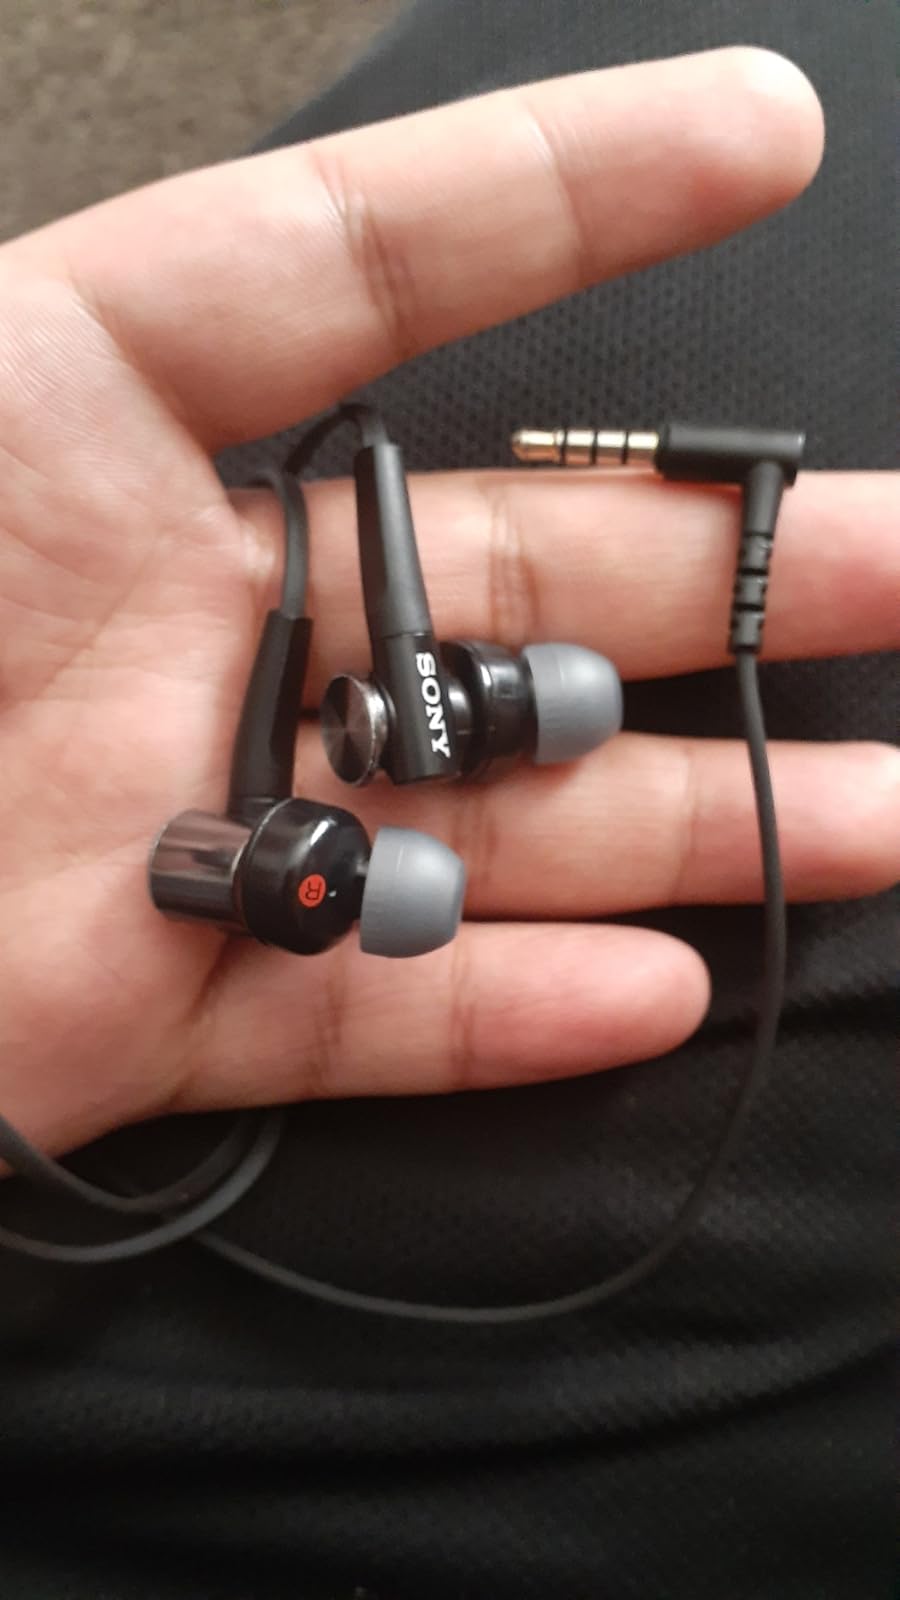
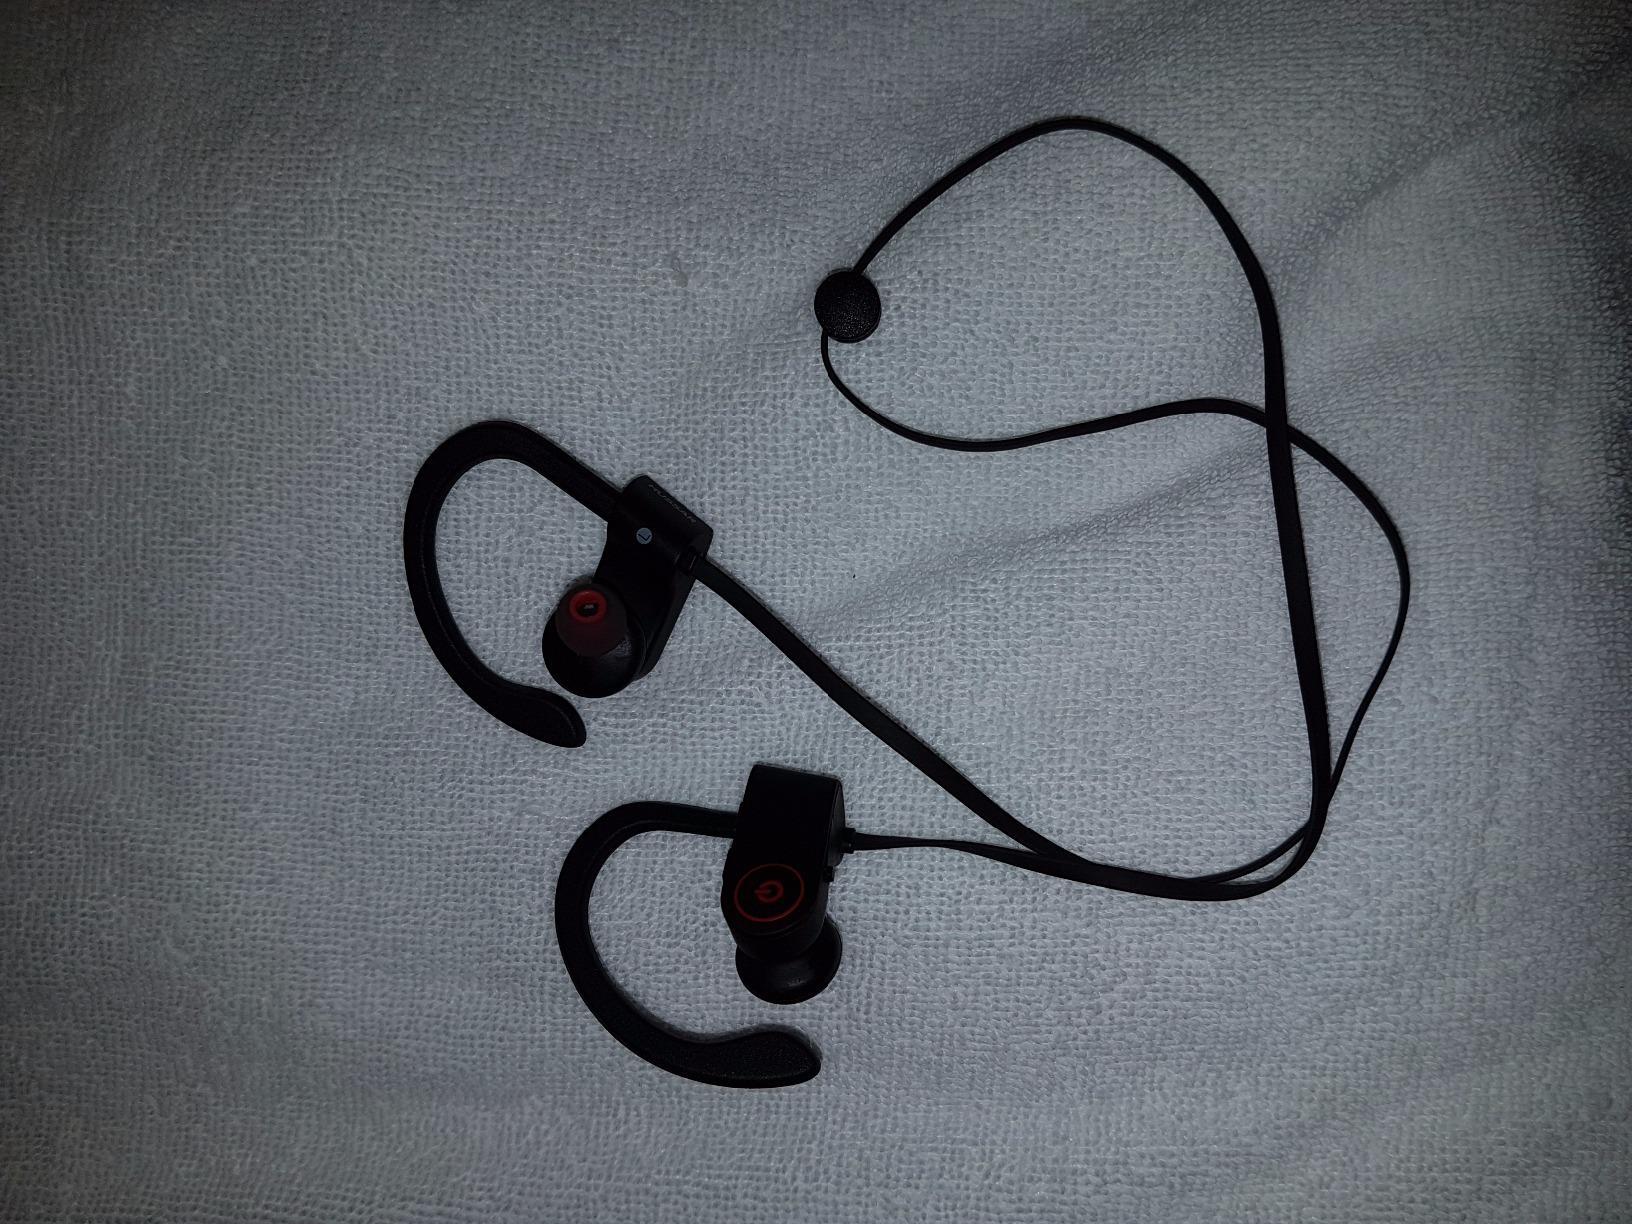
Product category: headphones
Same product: no